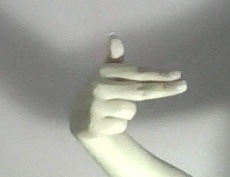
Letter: ghain